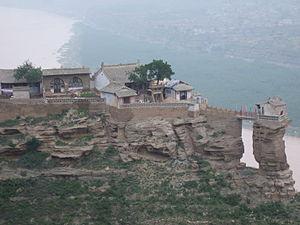
Le xian de Jia est un district administratif de la province du Shaanxi en Chine. Il est placé sous la juridiction de la ville-préfecture de Yulin.